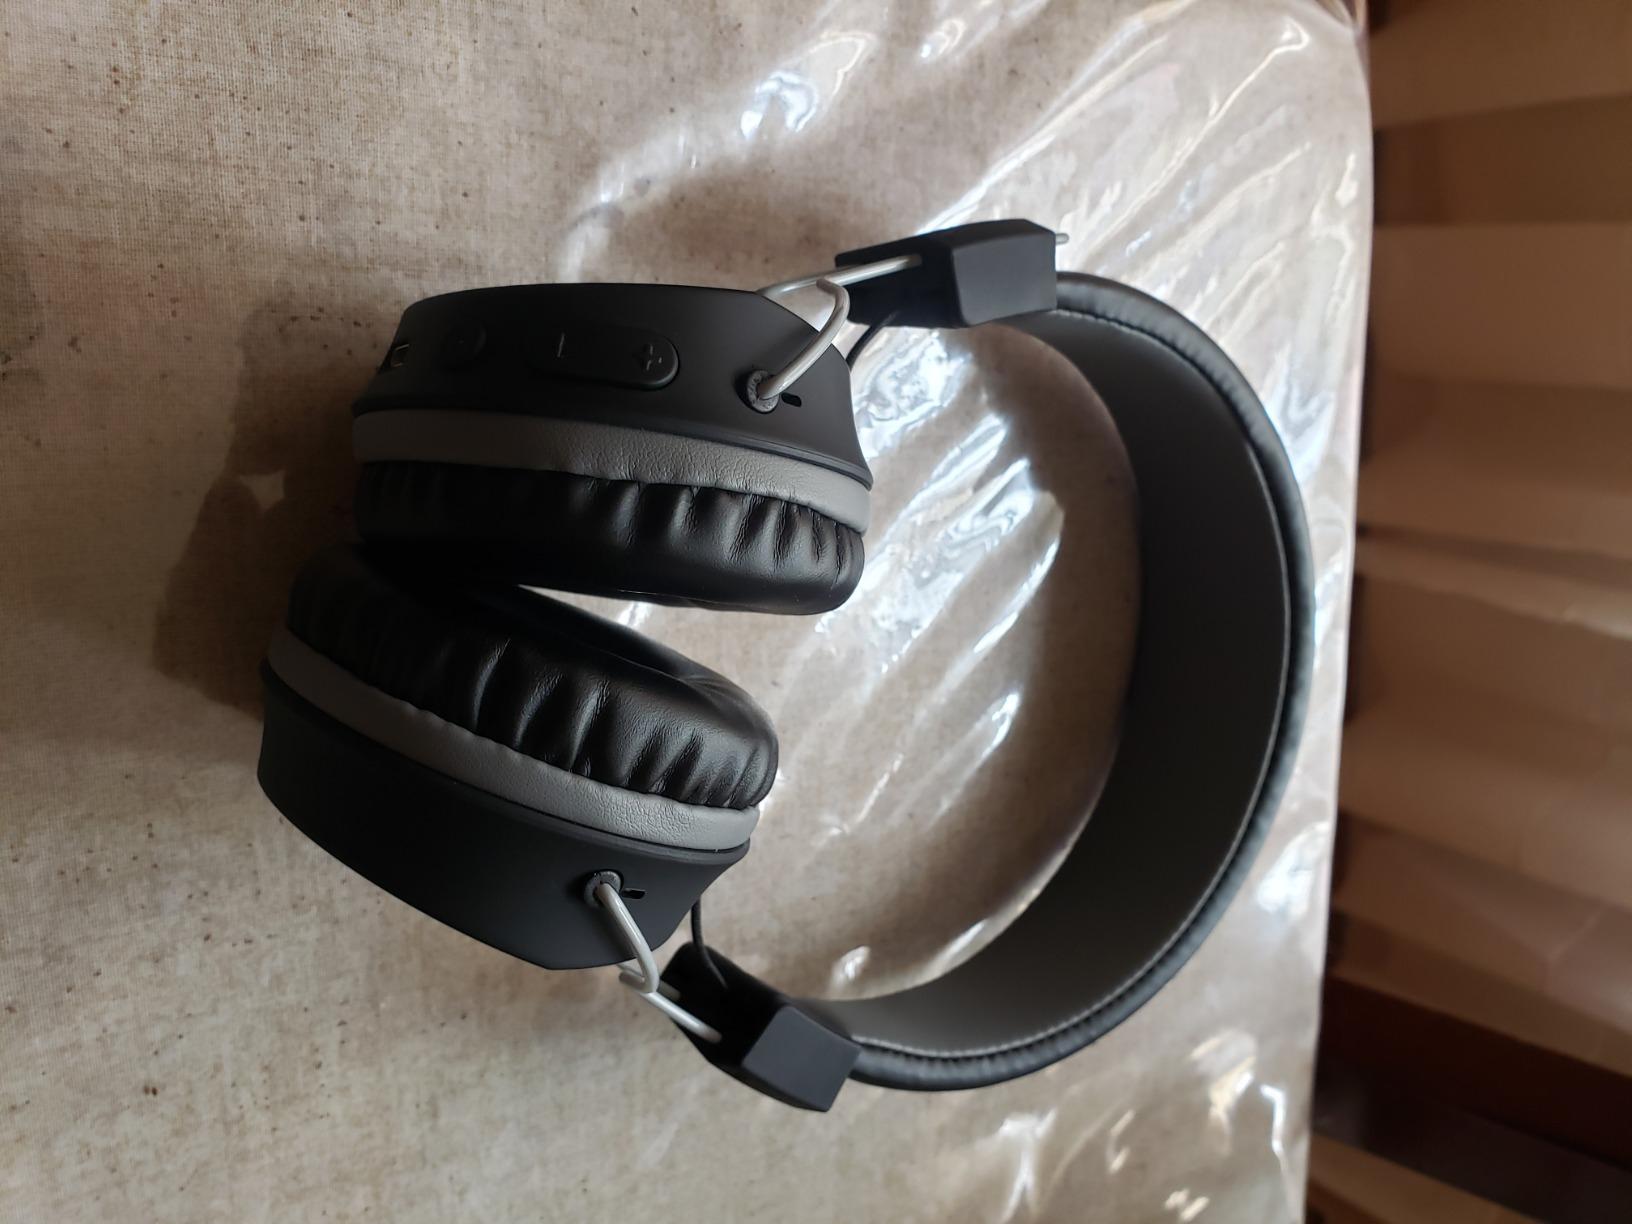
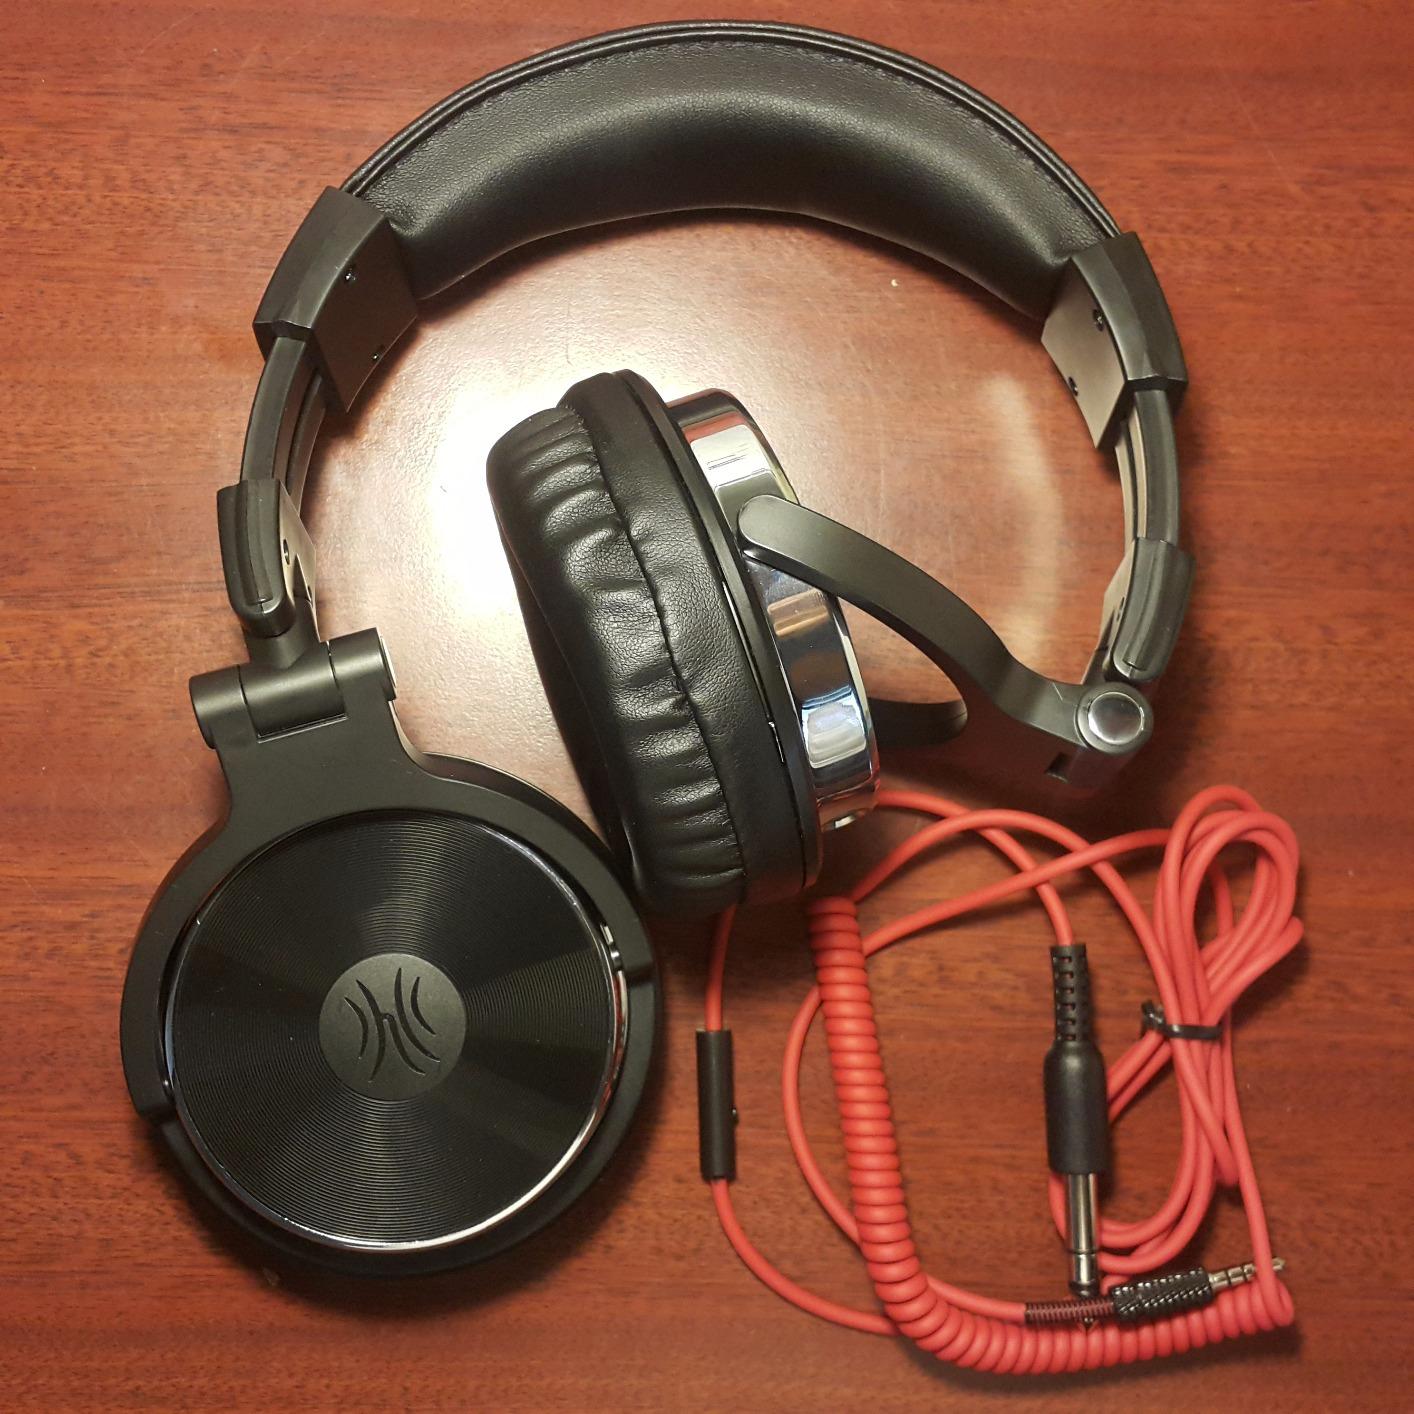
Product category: headphones
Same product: no